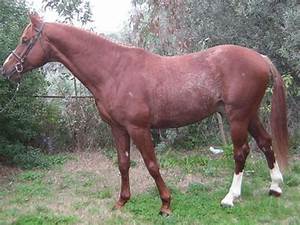
Label: horse